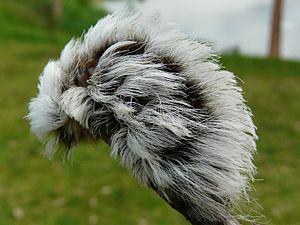
Selon Wikipédia (vérifier éventuelle mise à jour), la «pseudo-fourrure» de la larve de Megalopyge est constituée de poils faisant fonction d'épines venimeuses. Elles causent des réactions extrêmement douloureuses dans la peau humaine. Les réactions sont parfois localisées à la zone touchée, mais sont souvent très graves, rayonnant d'un membre et causant brûlure, enflure, nausées, maux de tête, douleurs abdominales, éruptions cutanées, cloques, et parfois des engourdissements ou des difficultés respiratoire (Eagleman 2008). En outre, il n'est pas rare de trouver une transpiration anormale ou un urticaire à l'endroit de la piqûre.
Les Megalopygidae sont une famille d'insectes de l'ordre des lépidoptères, qui comprend environ 221 espèces. La plupart sont originaires des régions tropicales d'Amérique, et quelques espèces se rencontrent en Amérique du Nord et en Afrique.
Le poil est à la fois une production filiforme de l'épiderme et l'un des plus petits organes, couvrant partiellement ou intégralement la surface de nombreux êtres vivants végétaux et animaux. Parmi les vertébrés, les poils sont caractéristiques des mammifères, tout en étant présents aussi bien chez les arthropodes que chez les annélides.